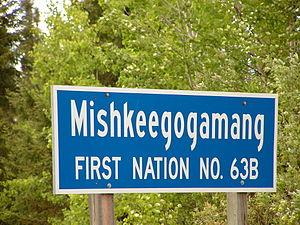
La Première Nation de Mishkeegogamang, aussi appelée New Osnaburgh, Osnaburgh House et Osnaburgh, est une bande indienne de la Première Nation des Ojibwés située dans la province canadienne de l'Ontario. Jusqu'en 1993, elle était appelée la Première Nation d'Osnaburgh. Elle est située le long de la route 599 dans le district de Kenora à environ 20 km au sud de Pickle Lake. En septembre 2007, elle avait une population enregistrée totale de 1 835 membres dont 1 000 vivaient sur la réserve en juin 2015. Autrefois, la Première Nation était membre du Conseil des Premières Nations Windigo, mais, depuis février 2015, elle n'est membre d'aucun conseil de bandes régional. Toutefois, elle est toujours membre de la Nishnawbe Aski Nation.